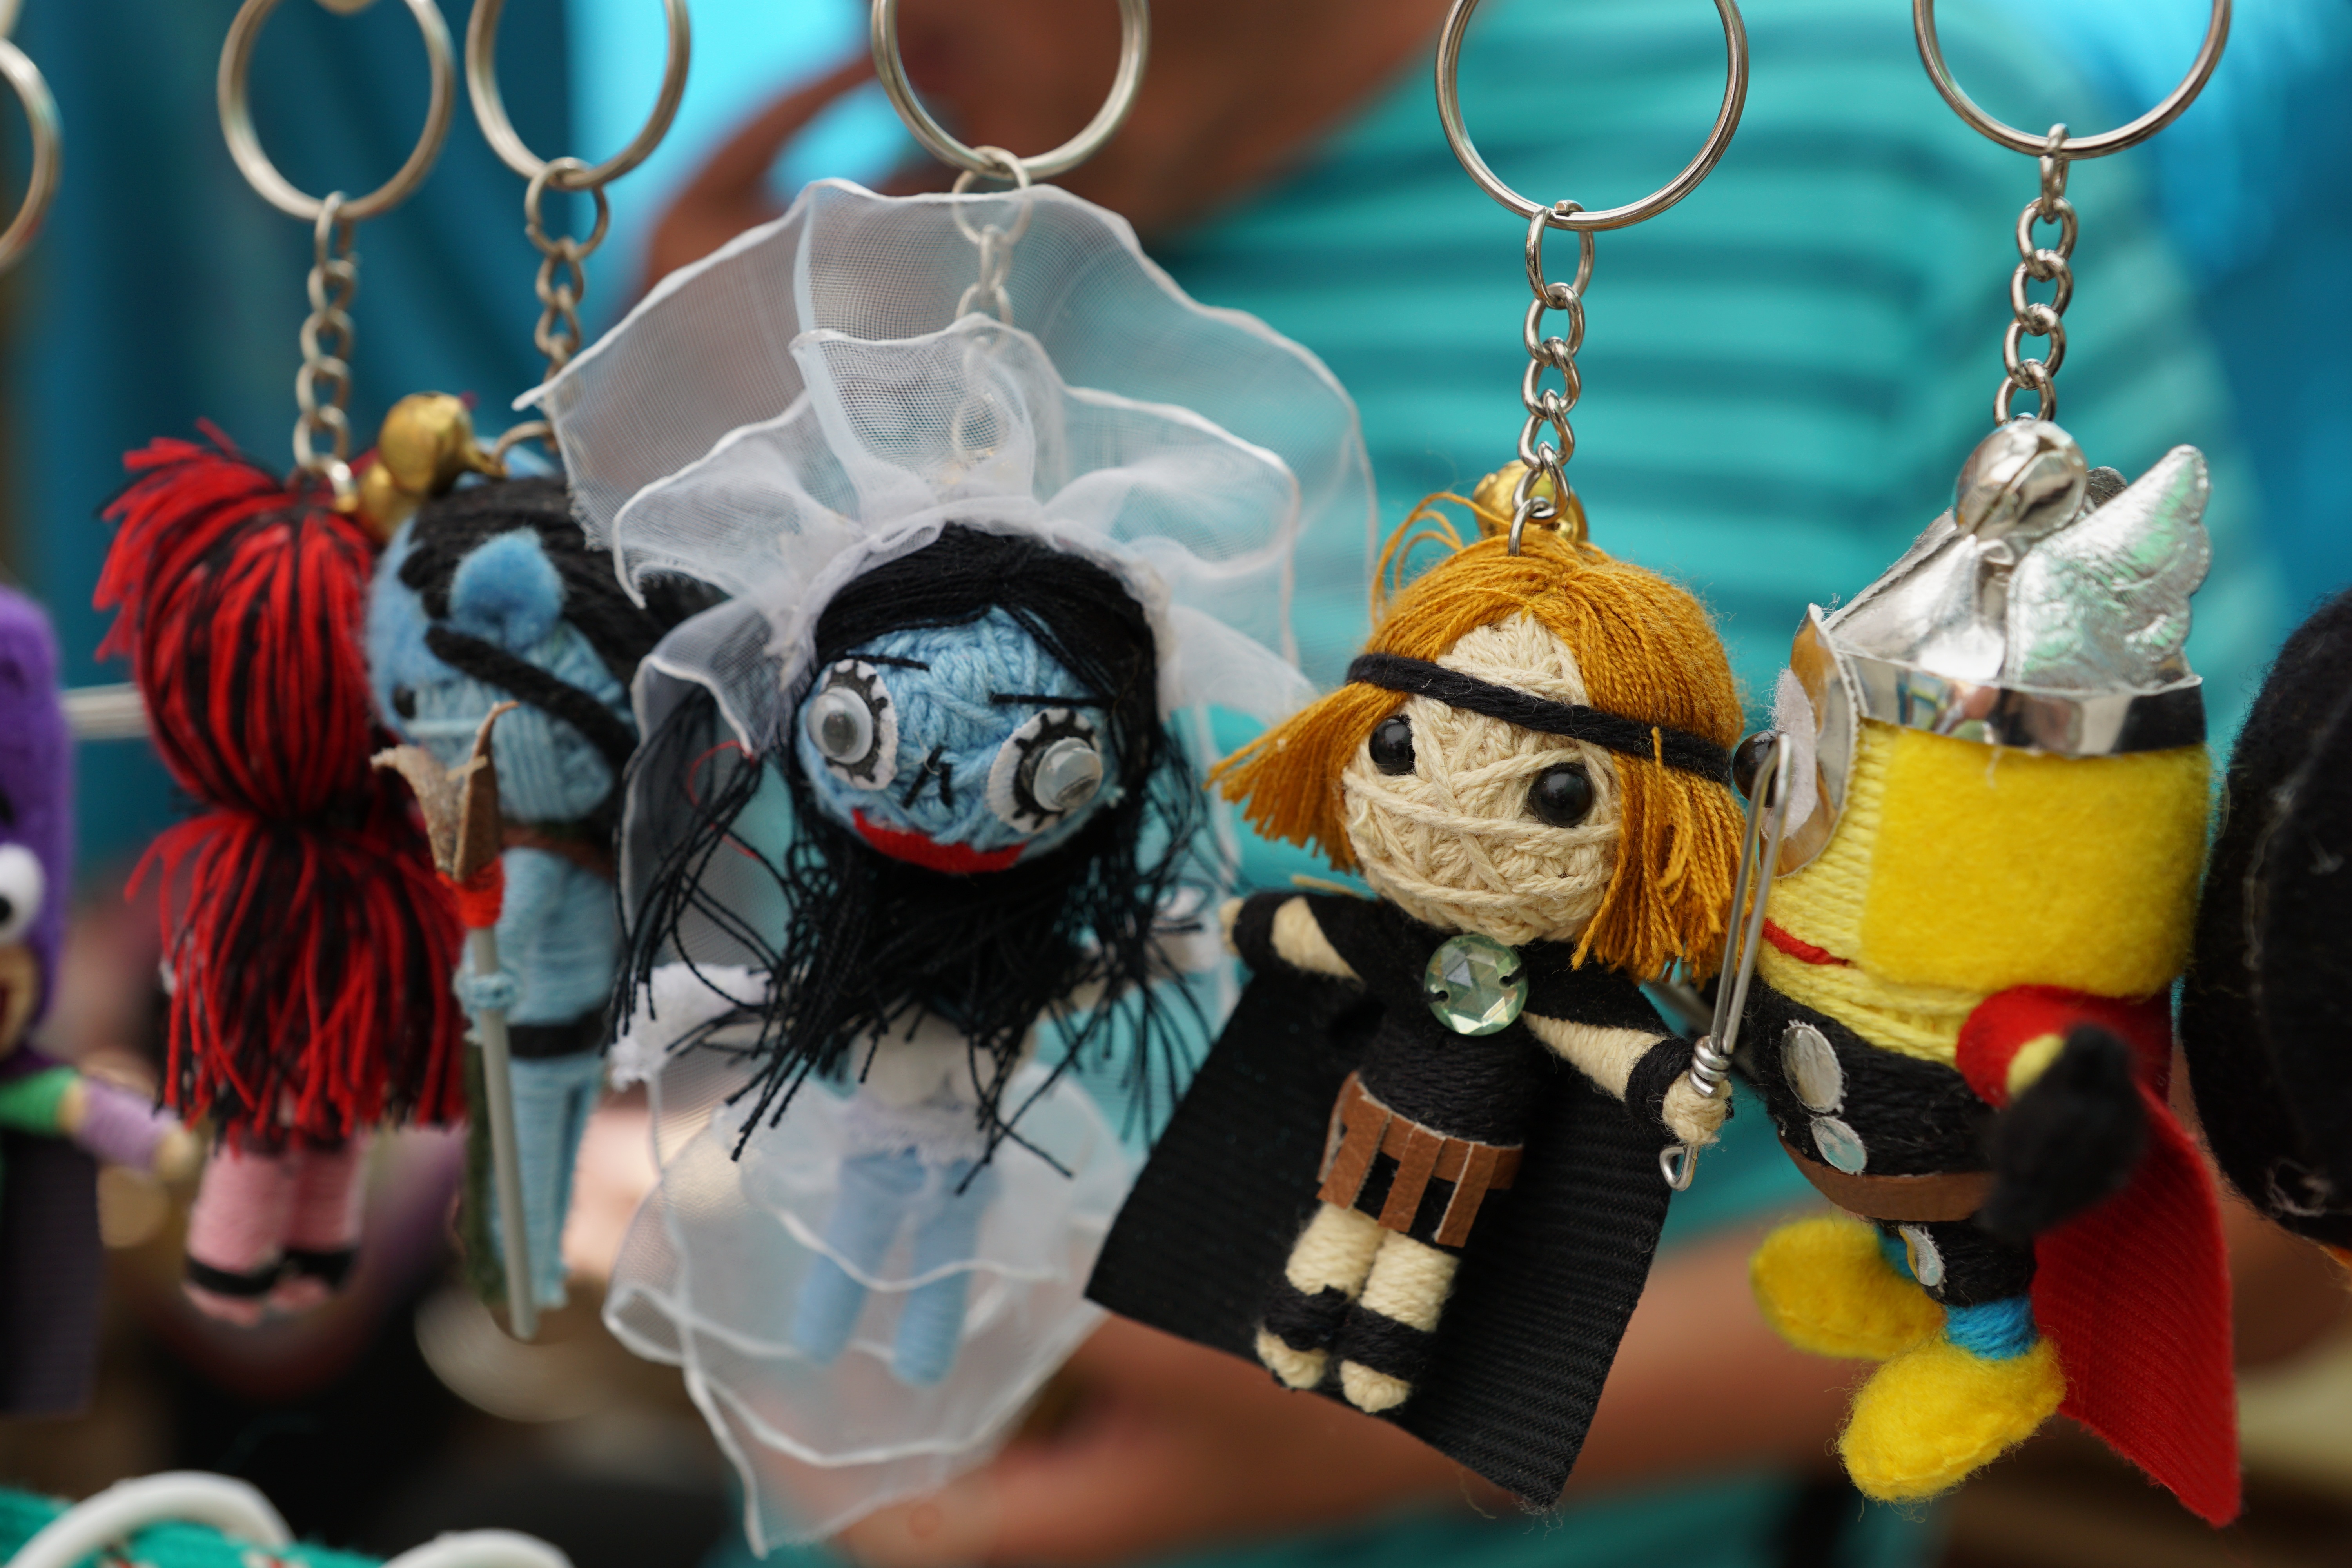
colorful, toy, keychain, product, fun, figures, depend